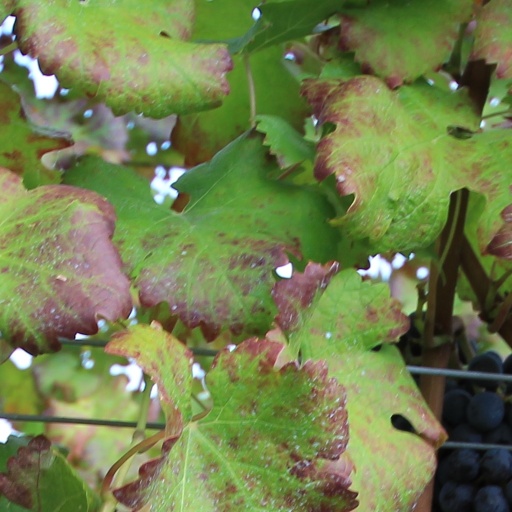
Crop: grape